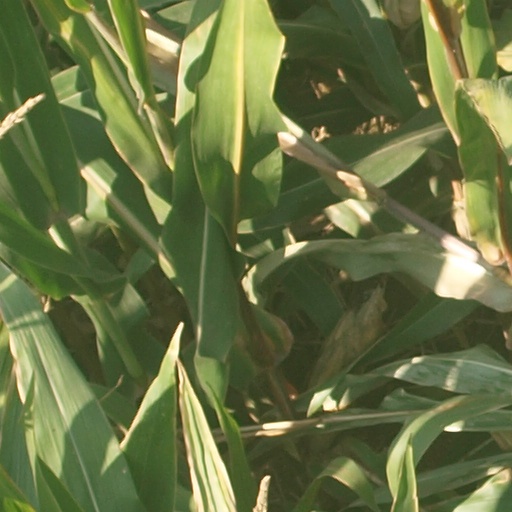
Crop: maize; corn